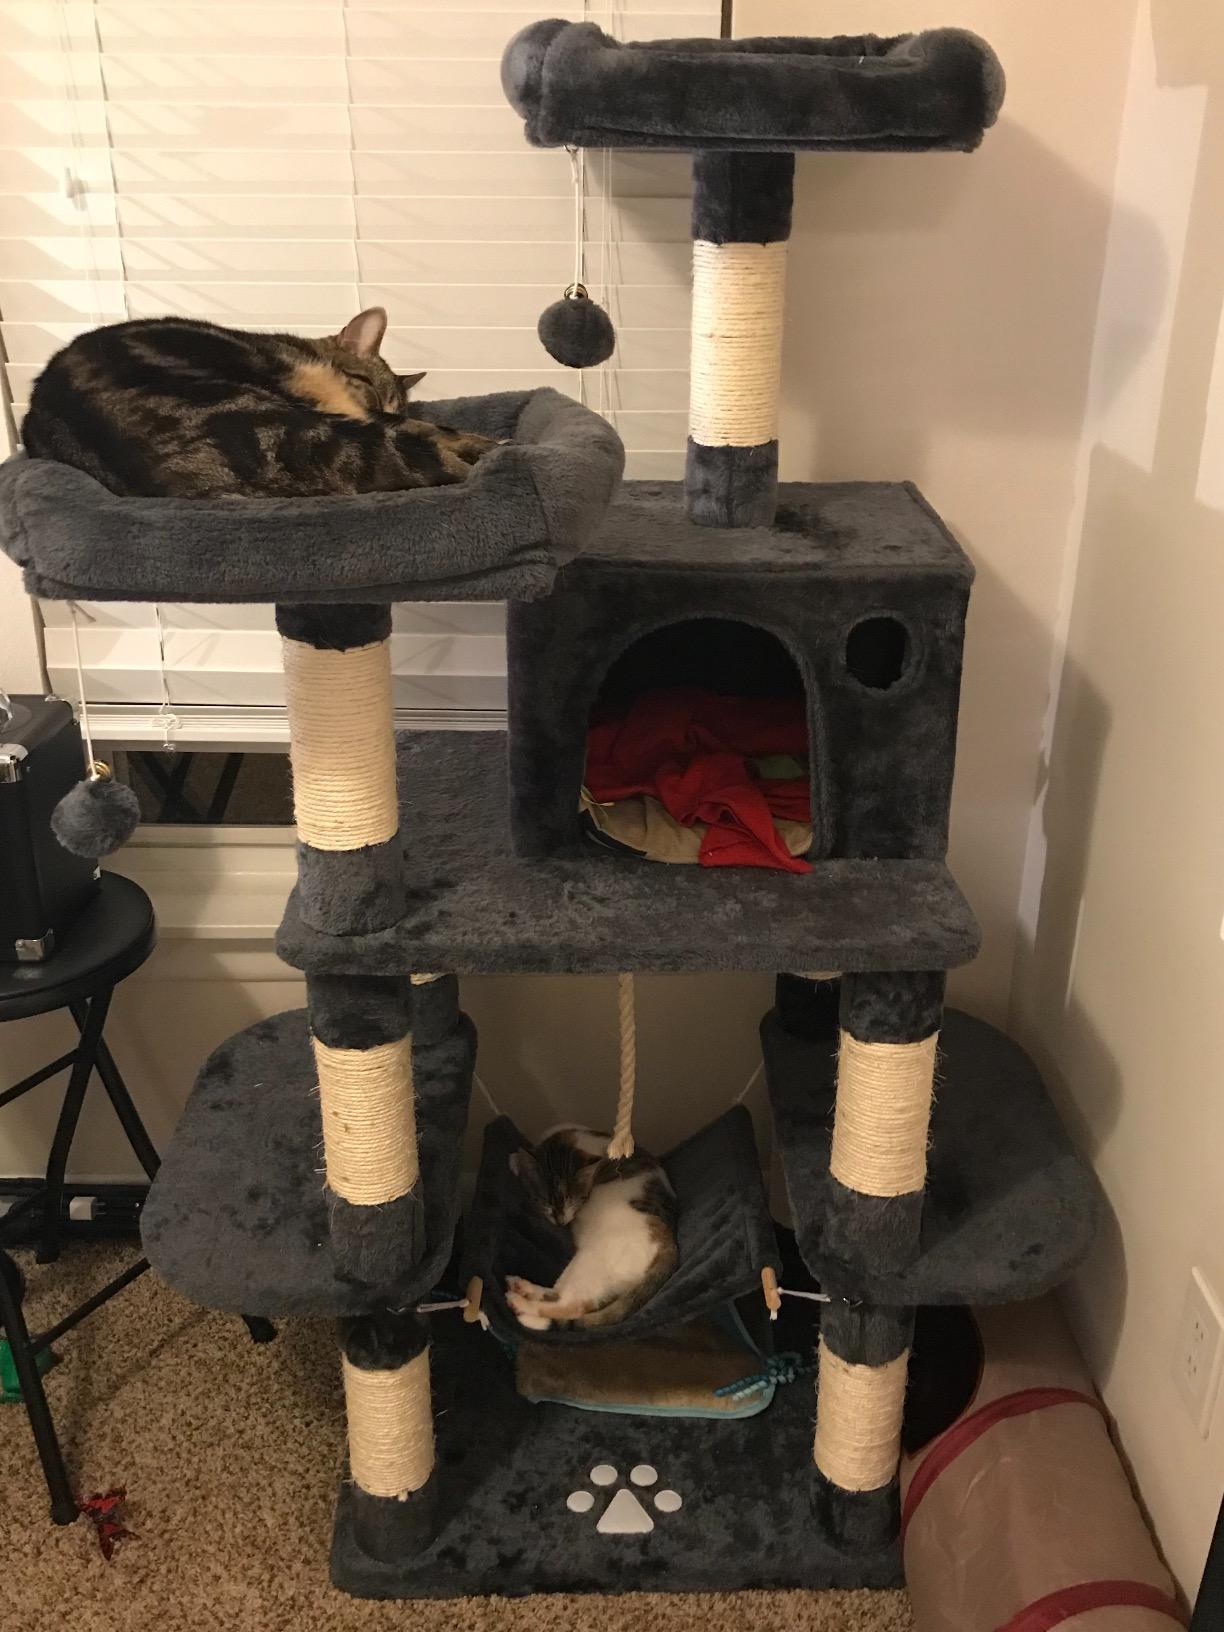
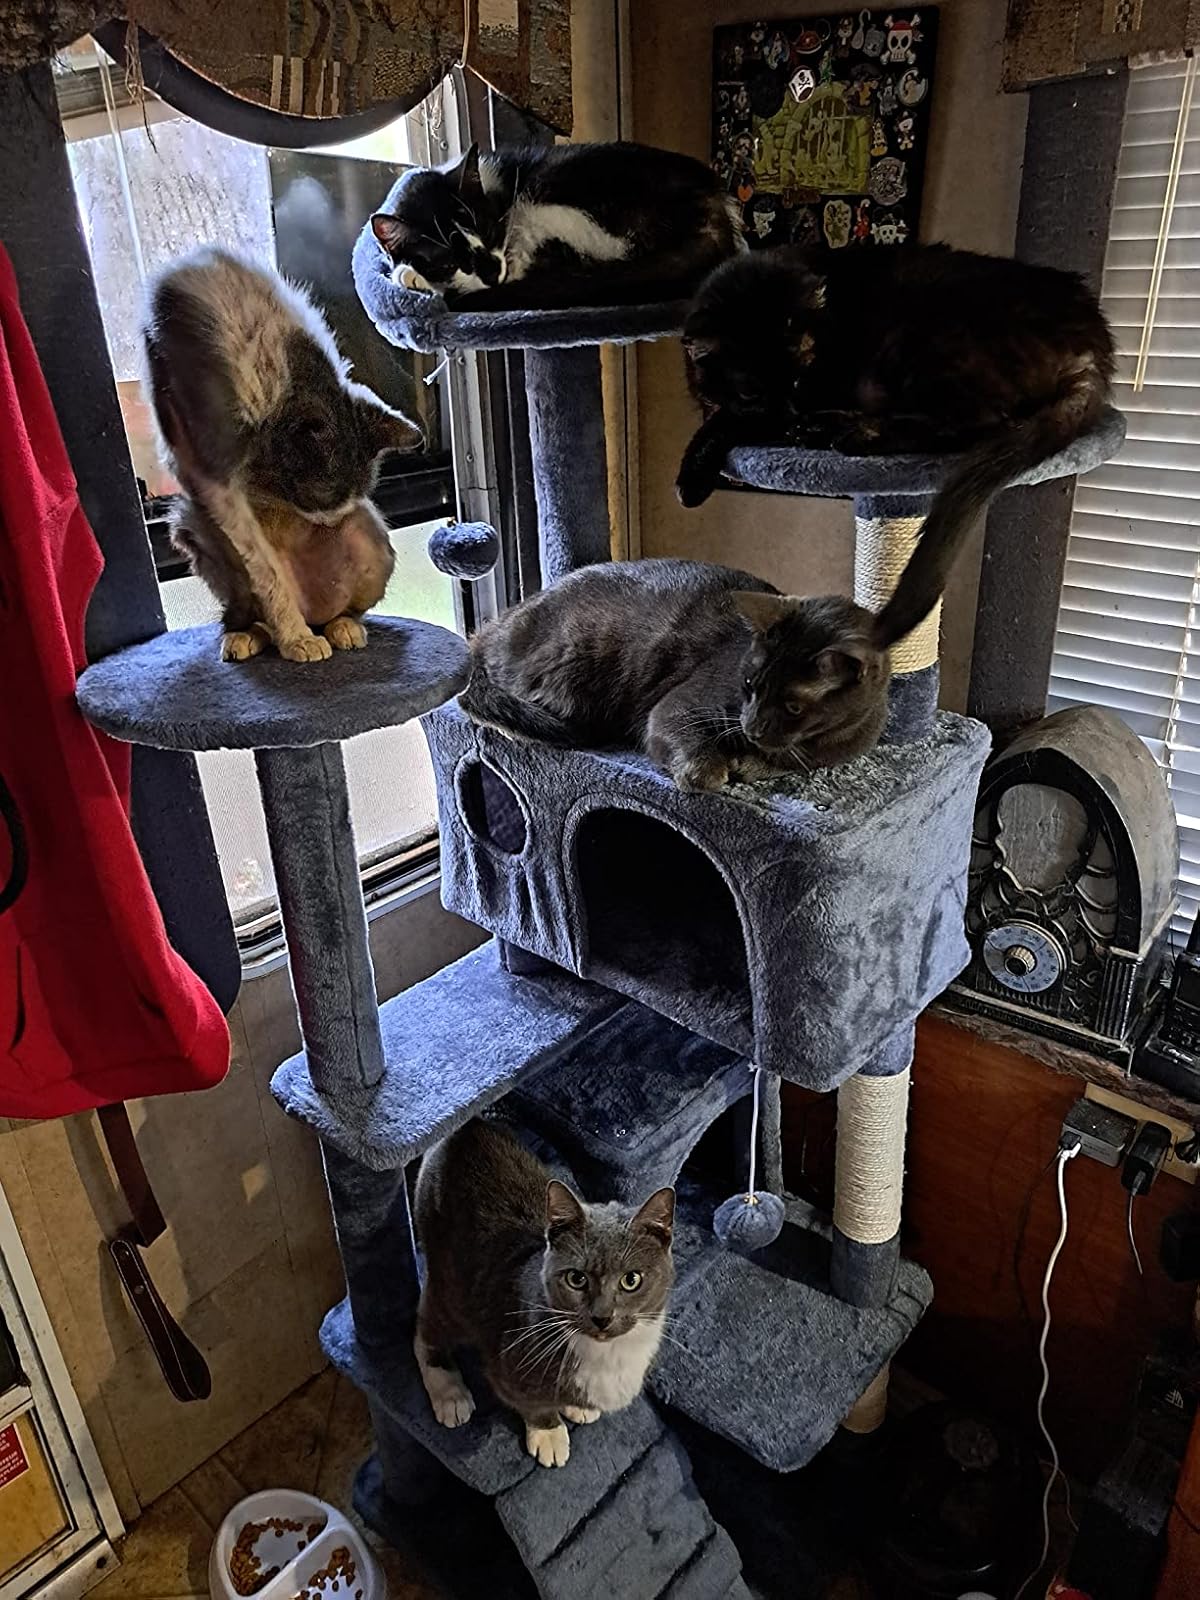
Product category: items_cat tree
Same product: no